Buildings at 10, 12, 14, and 16 East Chase Street

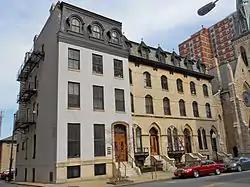
Buildings at 10, 12, 14, and 16 East Chase Street, March 2012

Buildings at 10, 12, 14, and 16 East Chase Street is a historic set of rowhouses located at Baltimore, Maryland, United States. Number 10 is a -story brick townhouse with a 3-bay front façade, fitted with marble facing from ground to first floor level. It is believed to have been designed by Bruce Price and / or E. Francis Baldwin, architects of neighboring Christ Church. Numbers 12, 14, and 16, by contrast, are identical -story, two-bay houses constructed of green serpentine marble with contrasting stone detail. The group dates from between 1870 and 1875. They represent a fine example of the Gothic Revival style as interpreted for domestic architecture.